Adanan Yusof

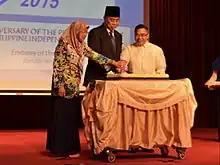
Adanan (middle) at the Philippines independence day celebration in 2015

As part of a cabinet reshuffle, Adanan was appointed minister of health on 29 May 2010, with his oath-taking ceremony following on 9 June of the same year.